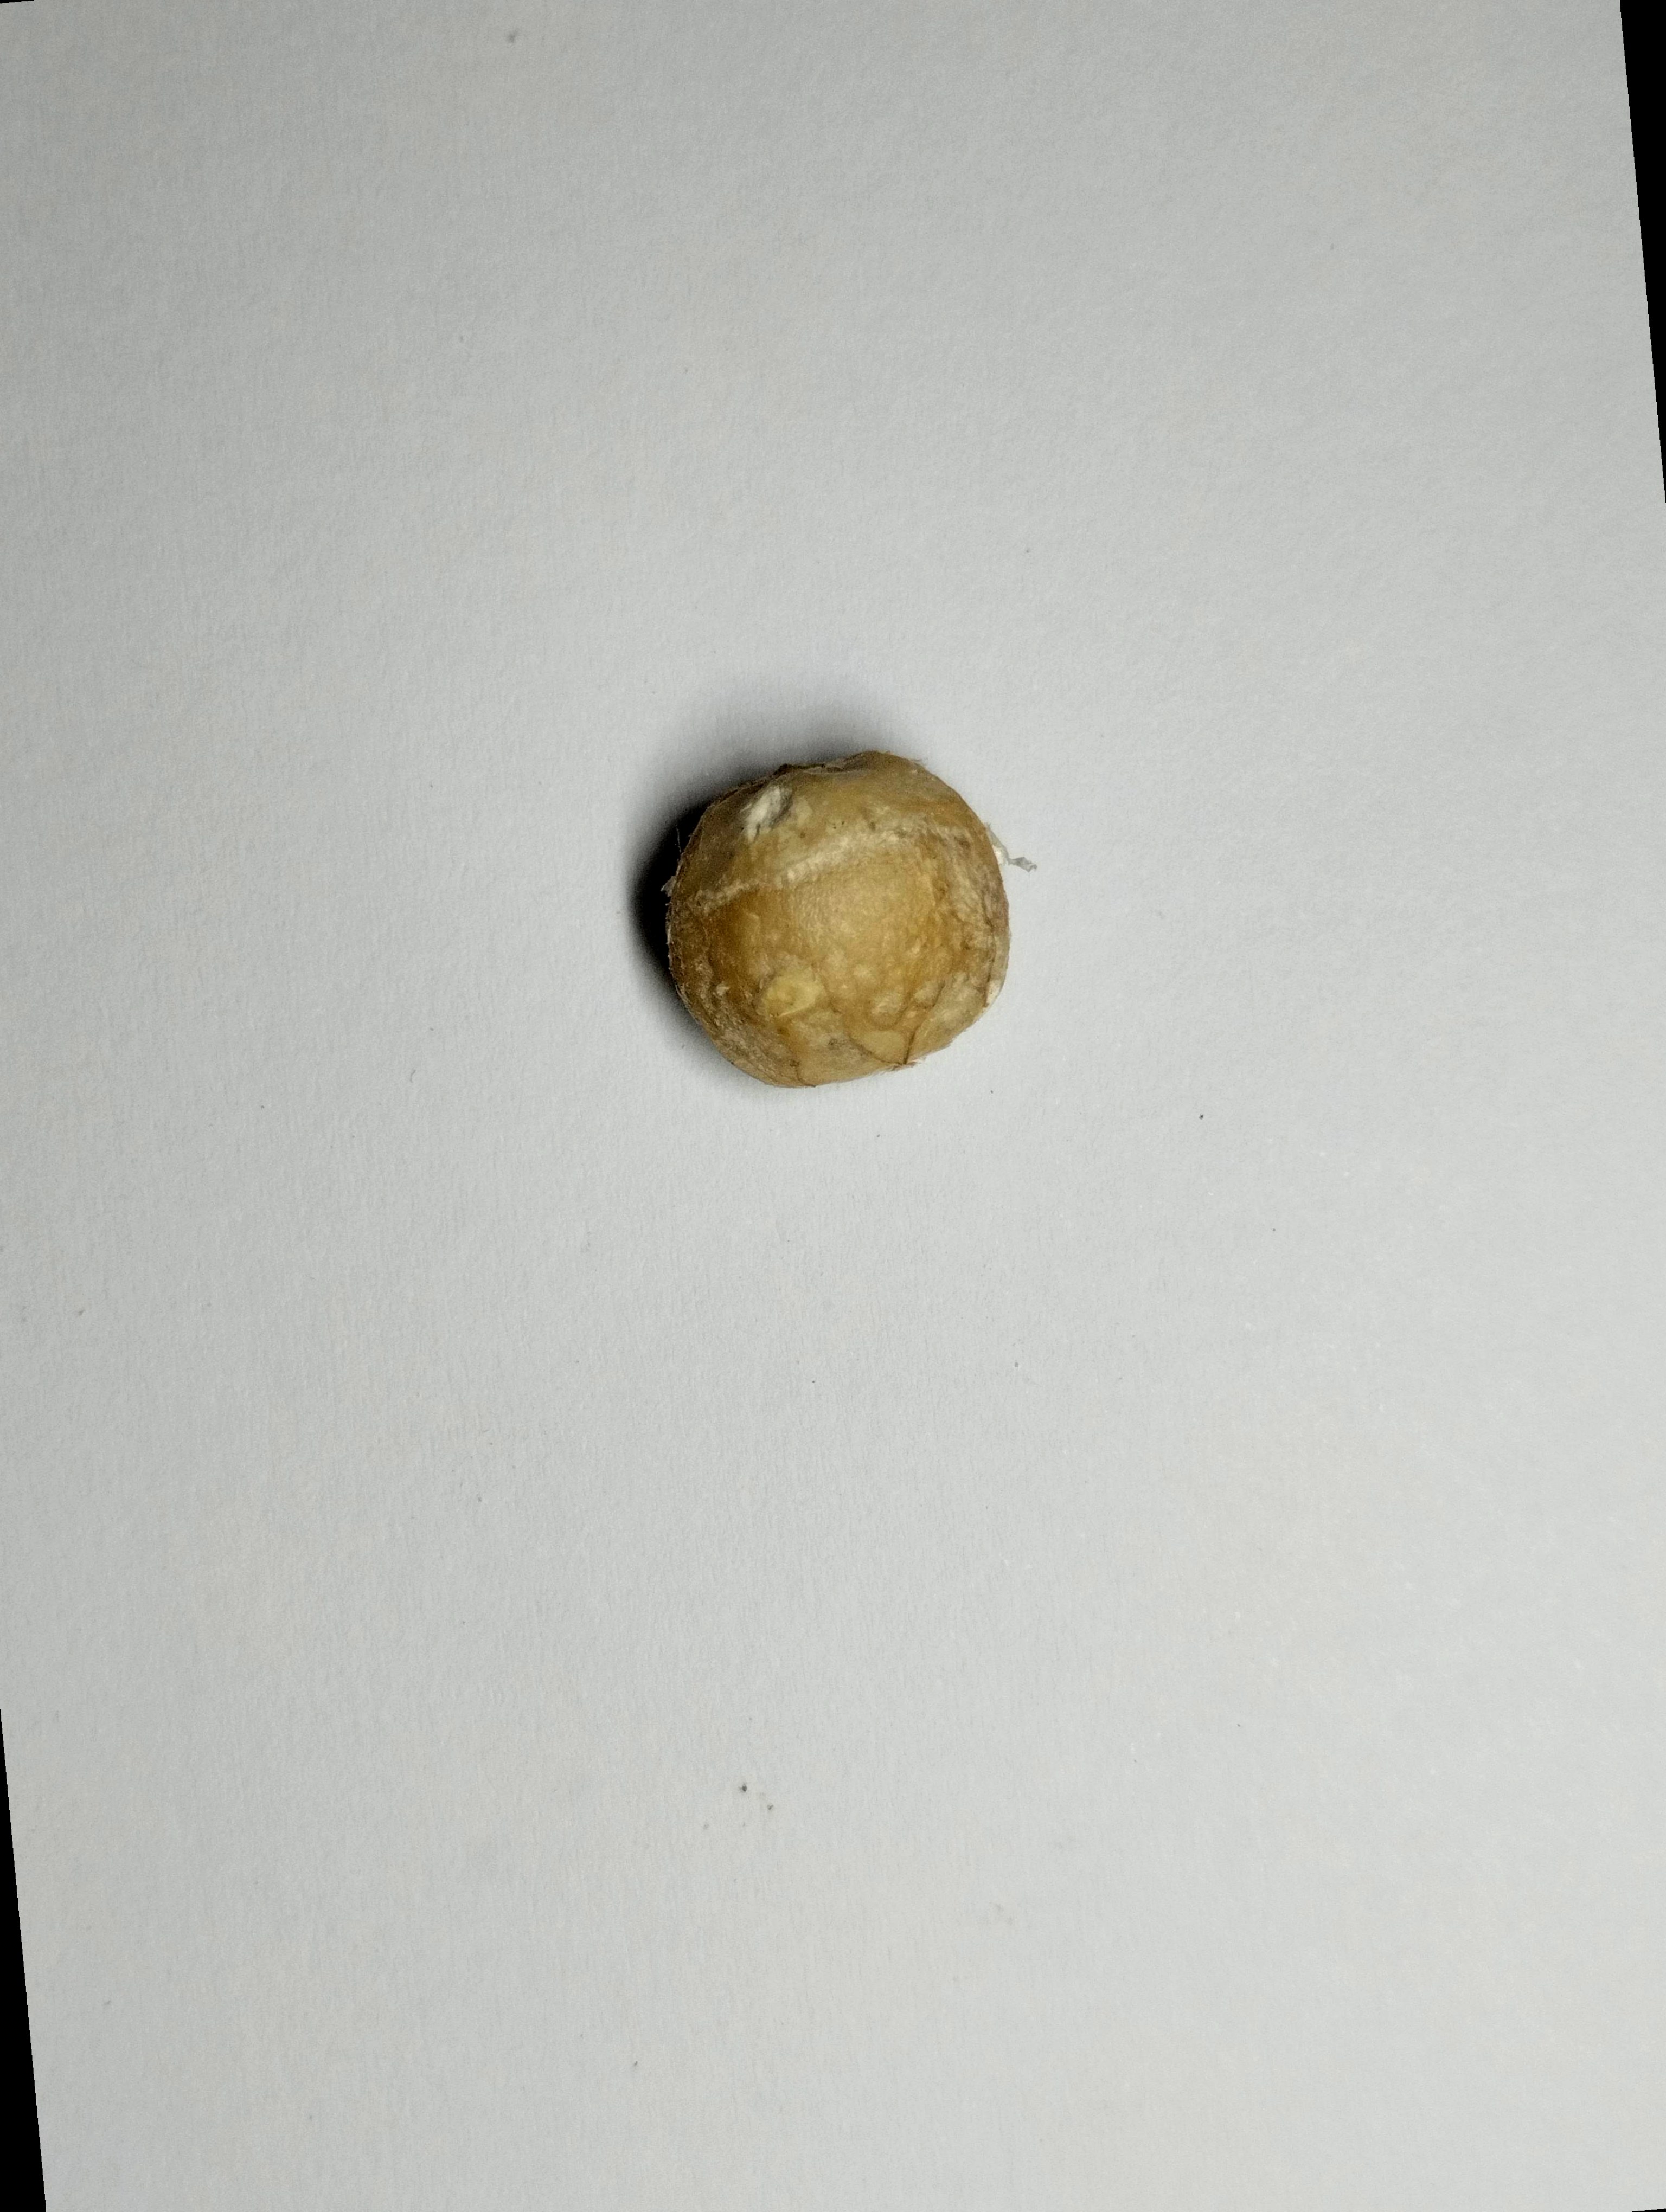
Label: bagus (good seed)